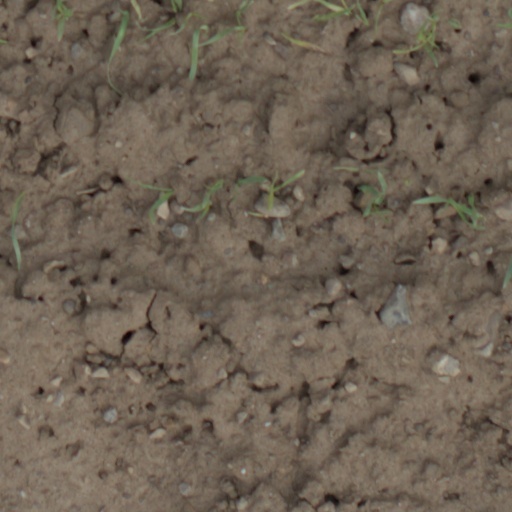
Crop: wheat